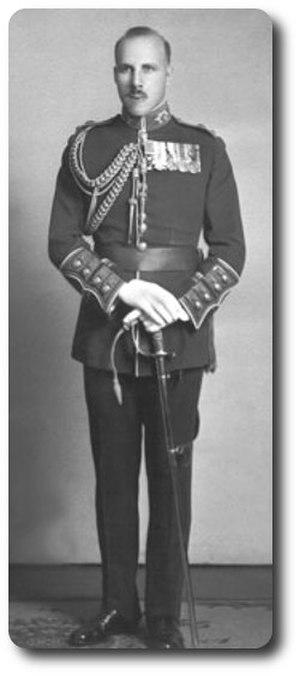
Le Bureau de services juridiques des pensions est une direction semi-indépendante du ministère des Anciens Combattants, également désigné Anciens Combattants Canada. En place sous une forme ou une autre depuis le 1ᵉʳ octobre 1930, il fournit des conseils et une représentation juridique aux vétérans canadiens et aux membres de la Gendarmerie royale du Canada dans le cadre d’appels devant le Tribunal des anciens combattants concernant les décisions d’Anciens Combattants Canada à l’égard de leur demande de pension et de prestations d’invalidité.